Grey reef shark

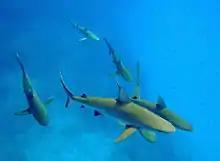
Photo of dozens of sharks swimming in shallow water over pink coral

Social aggregation is well documented in grey reef sharks. In the northwestern Hawaiian Islands, large numbers of pregnant females have been observed slowly swimming in circles in shallow water, occasionally exposing their dorsal fins or backs. These groups last from 11:00 to 15:00, corresponding to peak daylight hours. Similarly, at Sand Island off Johnston Atoll, females form aggregations in shallow water from March to June. The number of sharks per group differs from year to year. Each day, the sharks begin arriving at the aggregation area at 09:00, reaching a peak in numbers during the hottest part of the day in the afternoon, and dispersing by 19:00. Individual sharks return to the aggregation site every one to six days. These female sharks are speculated to be taking advantage of the warmer water to speed their growth or that of their embryos. The shallow waters may also enable them to avoid unwanted attention by males.